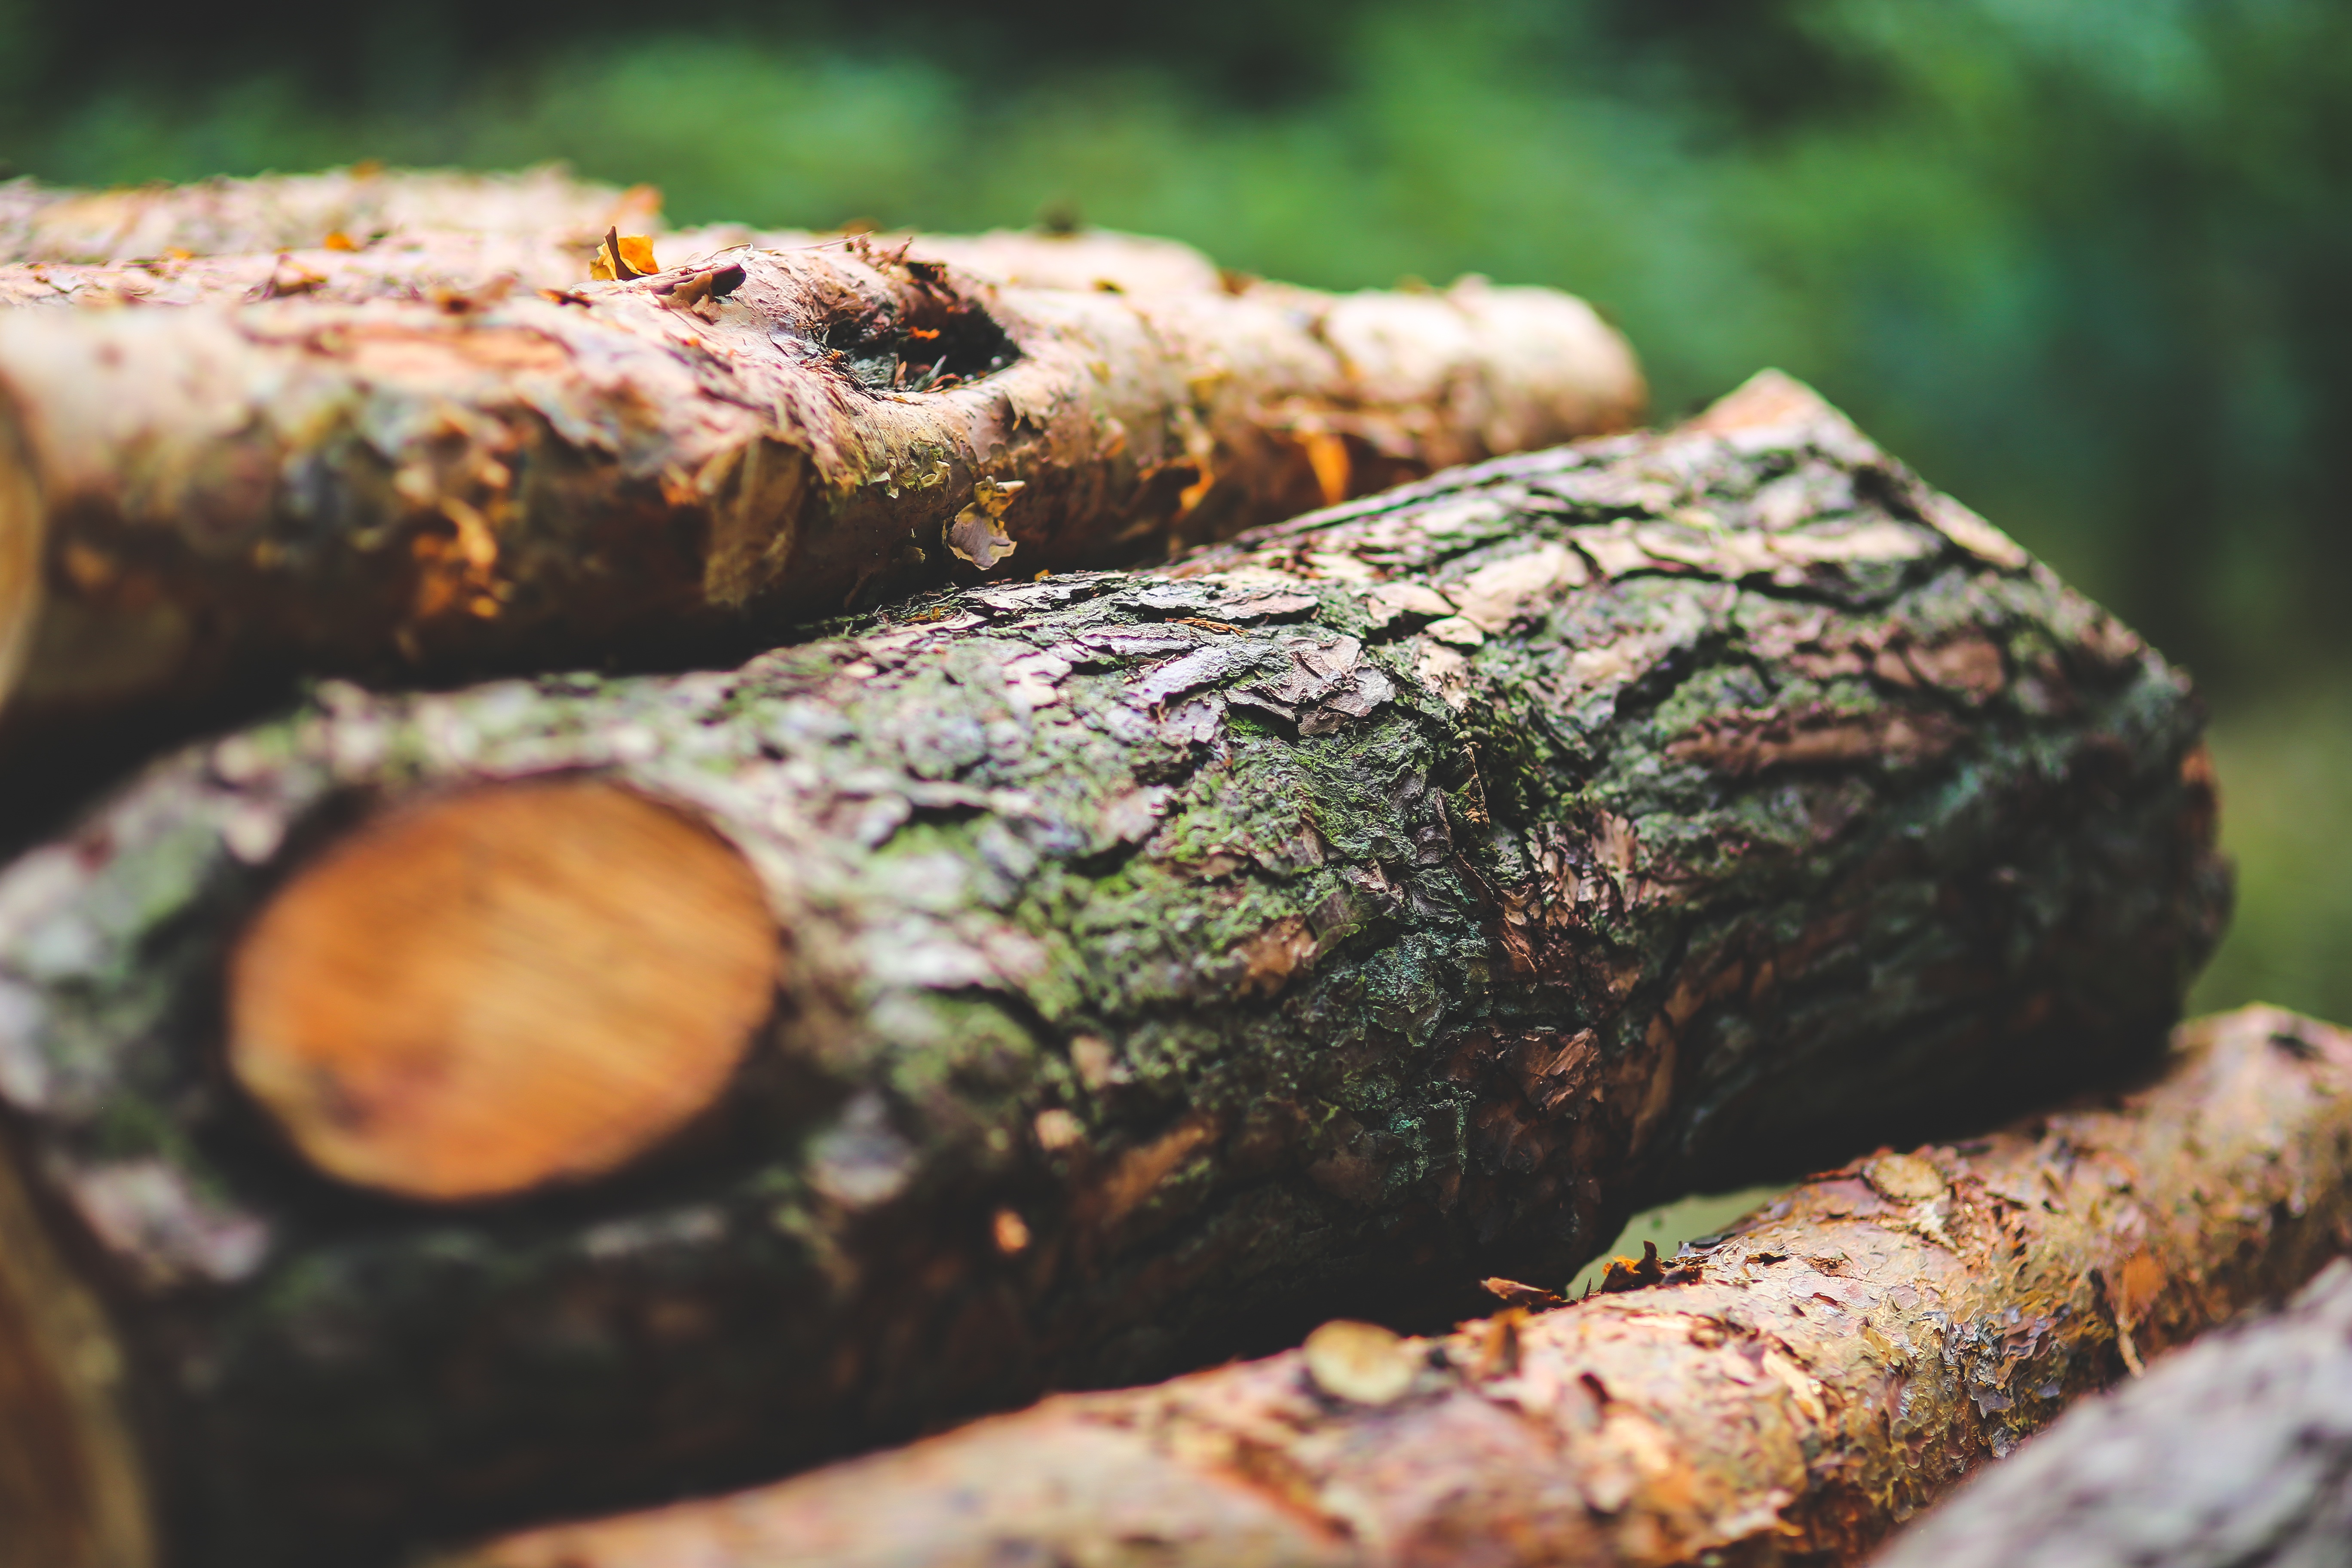
tree, nature, forest, branch, plant, wood, leaf, trunk, bark, food, produce, crop, soil, close up, woods, macro photography, flowering plant, plant stem, woody plant, land plant